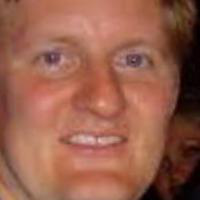
Age group: age 31-40